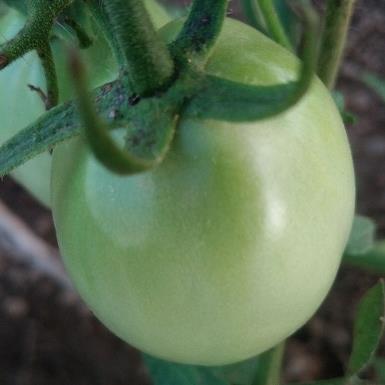
Crop: Tomato
Condition: healthy-fruit